Pittsburgh Panthers

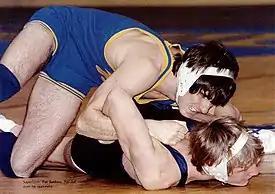
Pat Santoro was a four-time All-American and two-time national champion at 142 pounds for Pitt wrestling

The wrestling program has a rich history having finishing second at the NCAA Championships twice and in the top ten 13 times, being 15th in the number of all-time individual national champions with 16, and boasting 81 All-American wrestlers throughout its history. Pitt competes in the ACC but formerly was a member of the Eastern Wrestling League and before that, the Eastern Intercollegiate Wrestling Association. Pitt wrestling hosts home meets at Fitzgerald Field House and is coached by Keith Gavin.